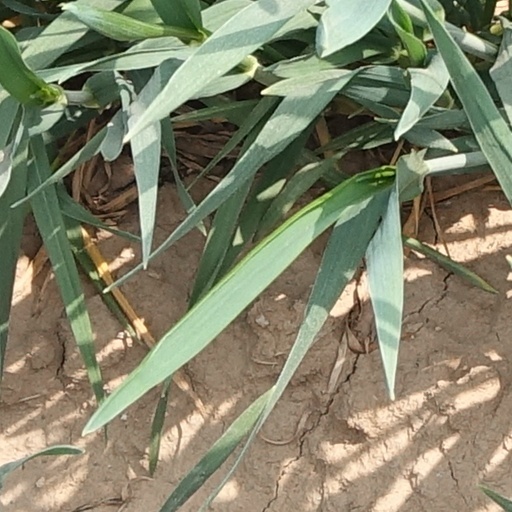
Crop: wheat